Black studies

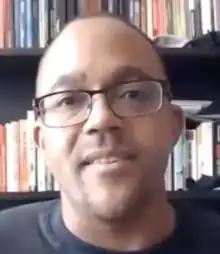
Kehinde Andrews, United Kingdom

Following the rise and decline of Black British Cultural Studies between the early 1980s and late 1990s, Black studies in the United States reinvigorated Black Critical Thought in the United Kingdom. Kehinde Andrews, who initiated the development of the Black Studies Association in the United Kingdom as well as the development of a course in Black studies at Birmingham City University, continues to advocate for the advancement of the presence of Black studies in the United Kingdom.